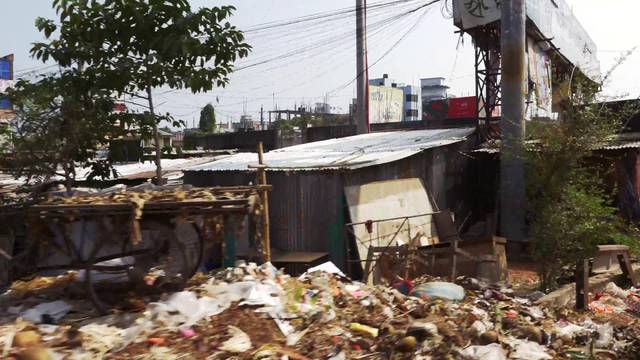
Region: Bangladesh
Coordinates: 23.871, 90.406